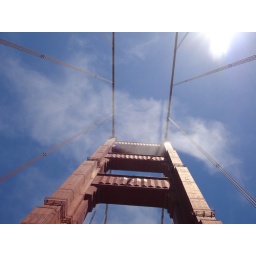
Golden Gate Bridge in July. We were on the bridge in a rented convertible Mustang.